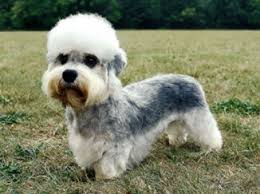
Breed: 211-n000052-Dandie_Dinmont